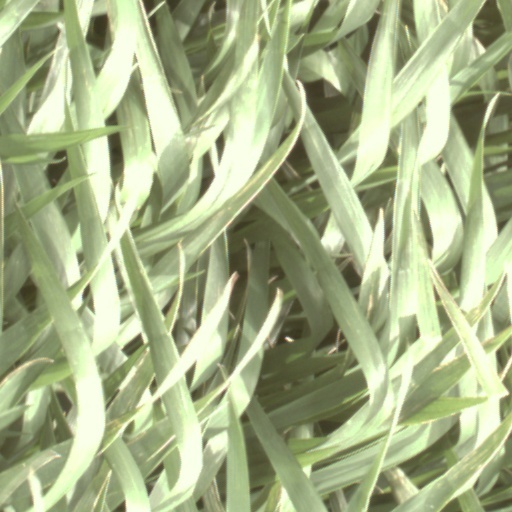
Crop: wheat